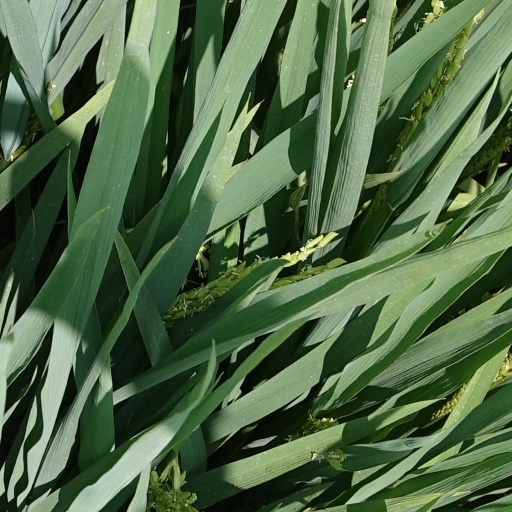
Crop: rice